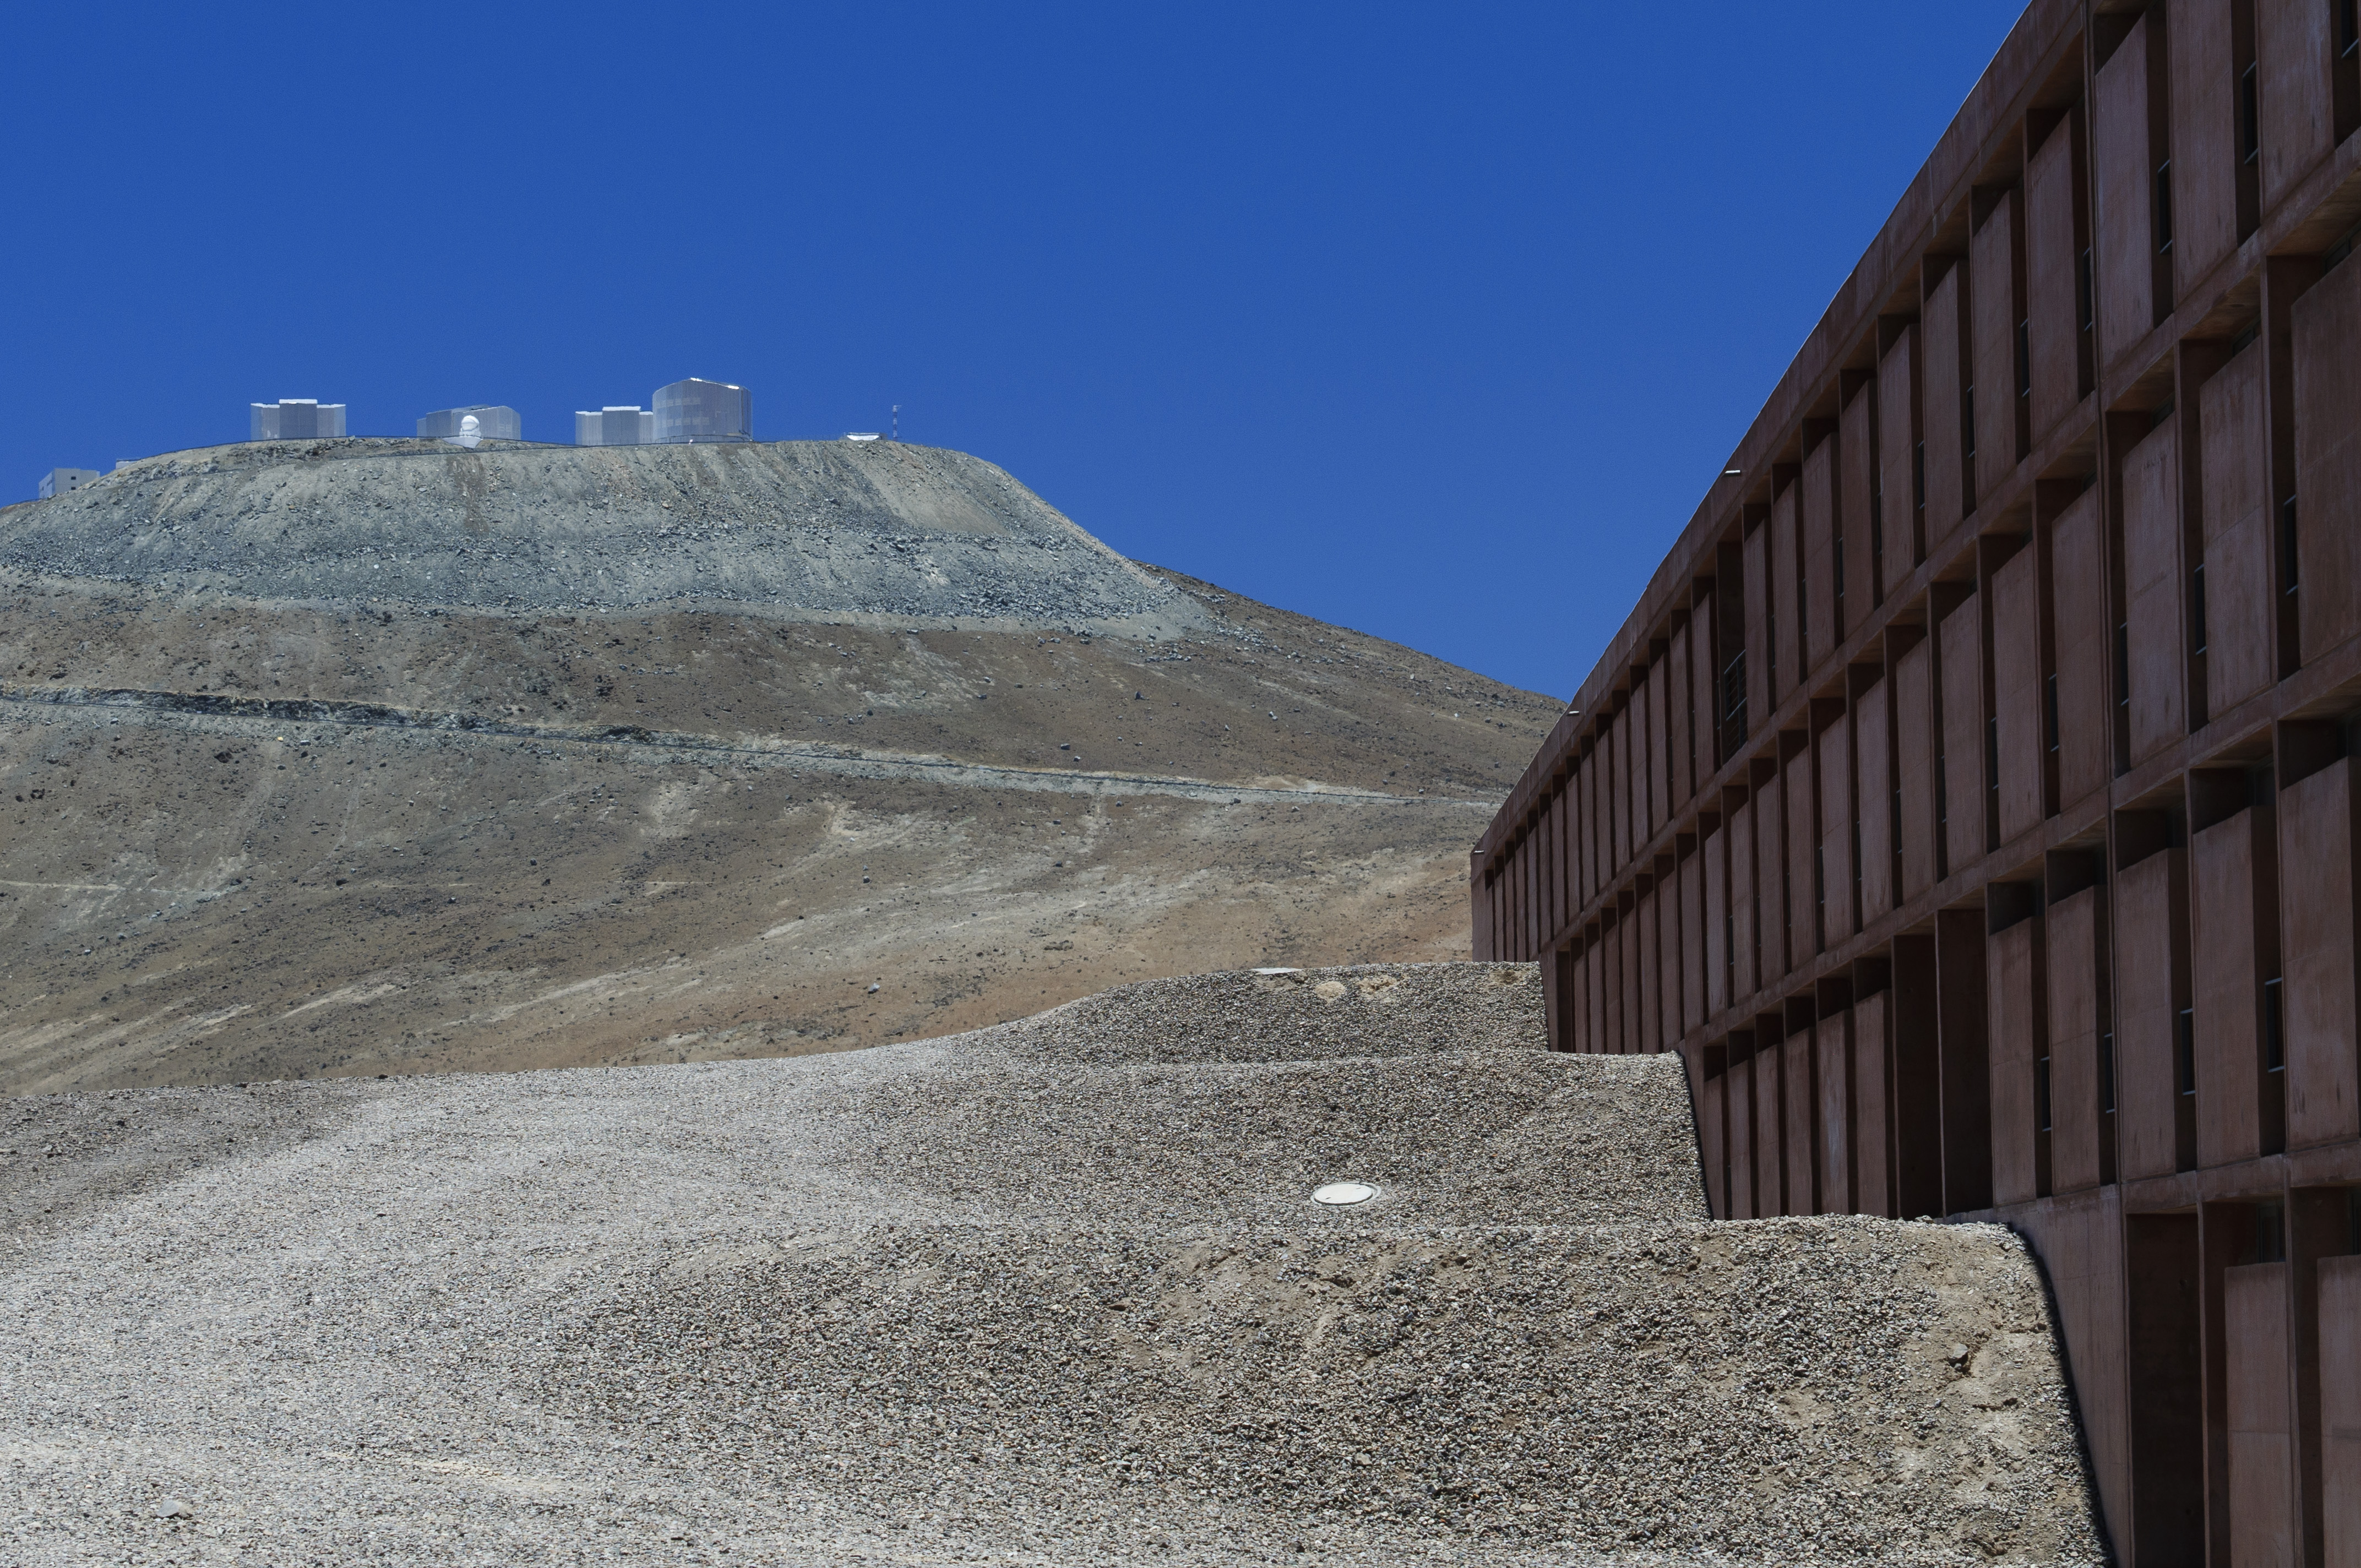
rock, mountain, wall, monument, telescope, nikon, geology, badlands, eso, d300, vlt, verylargetelescope, paranalchile, ancient history